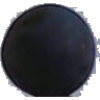
Label: Grape Blue 1